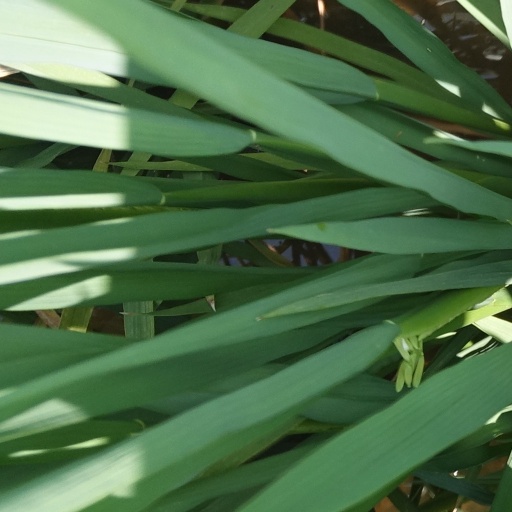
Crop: rice